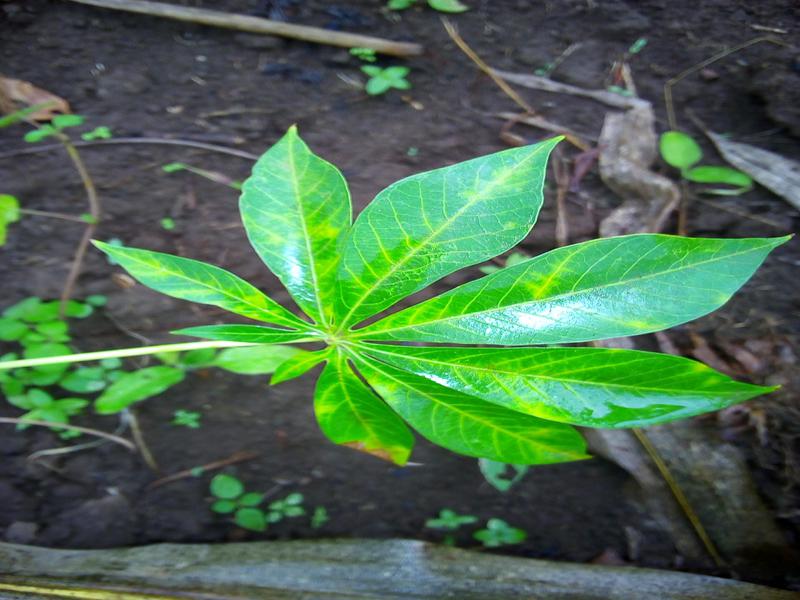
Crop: cassava
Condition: brown_streak_disease